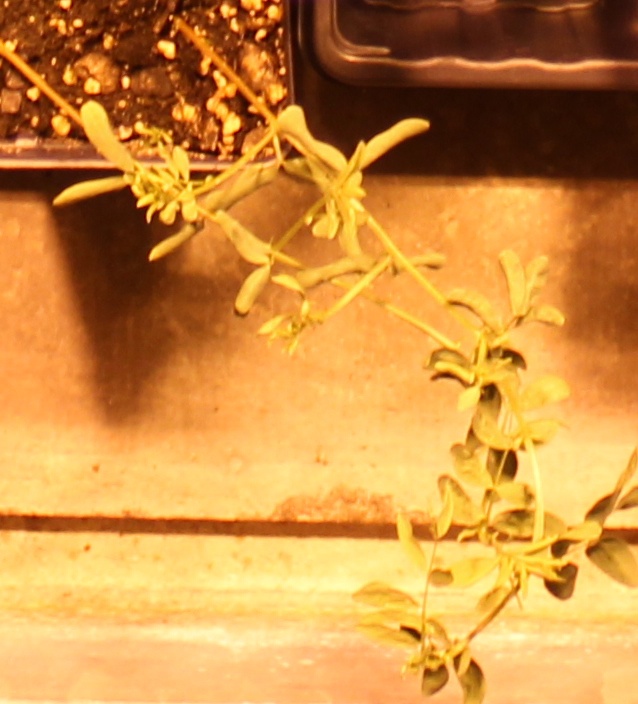
Label: Lentil